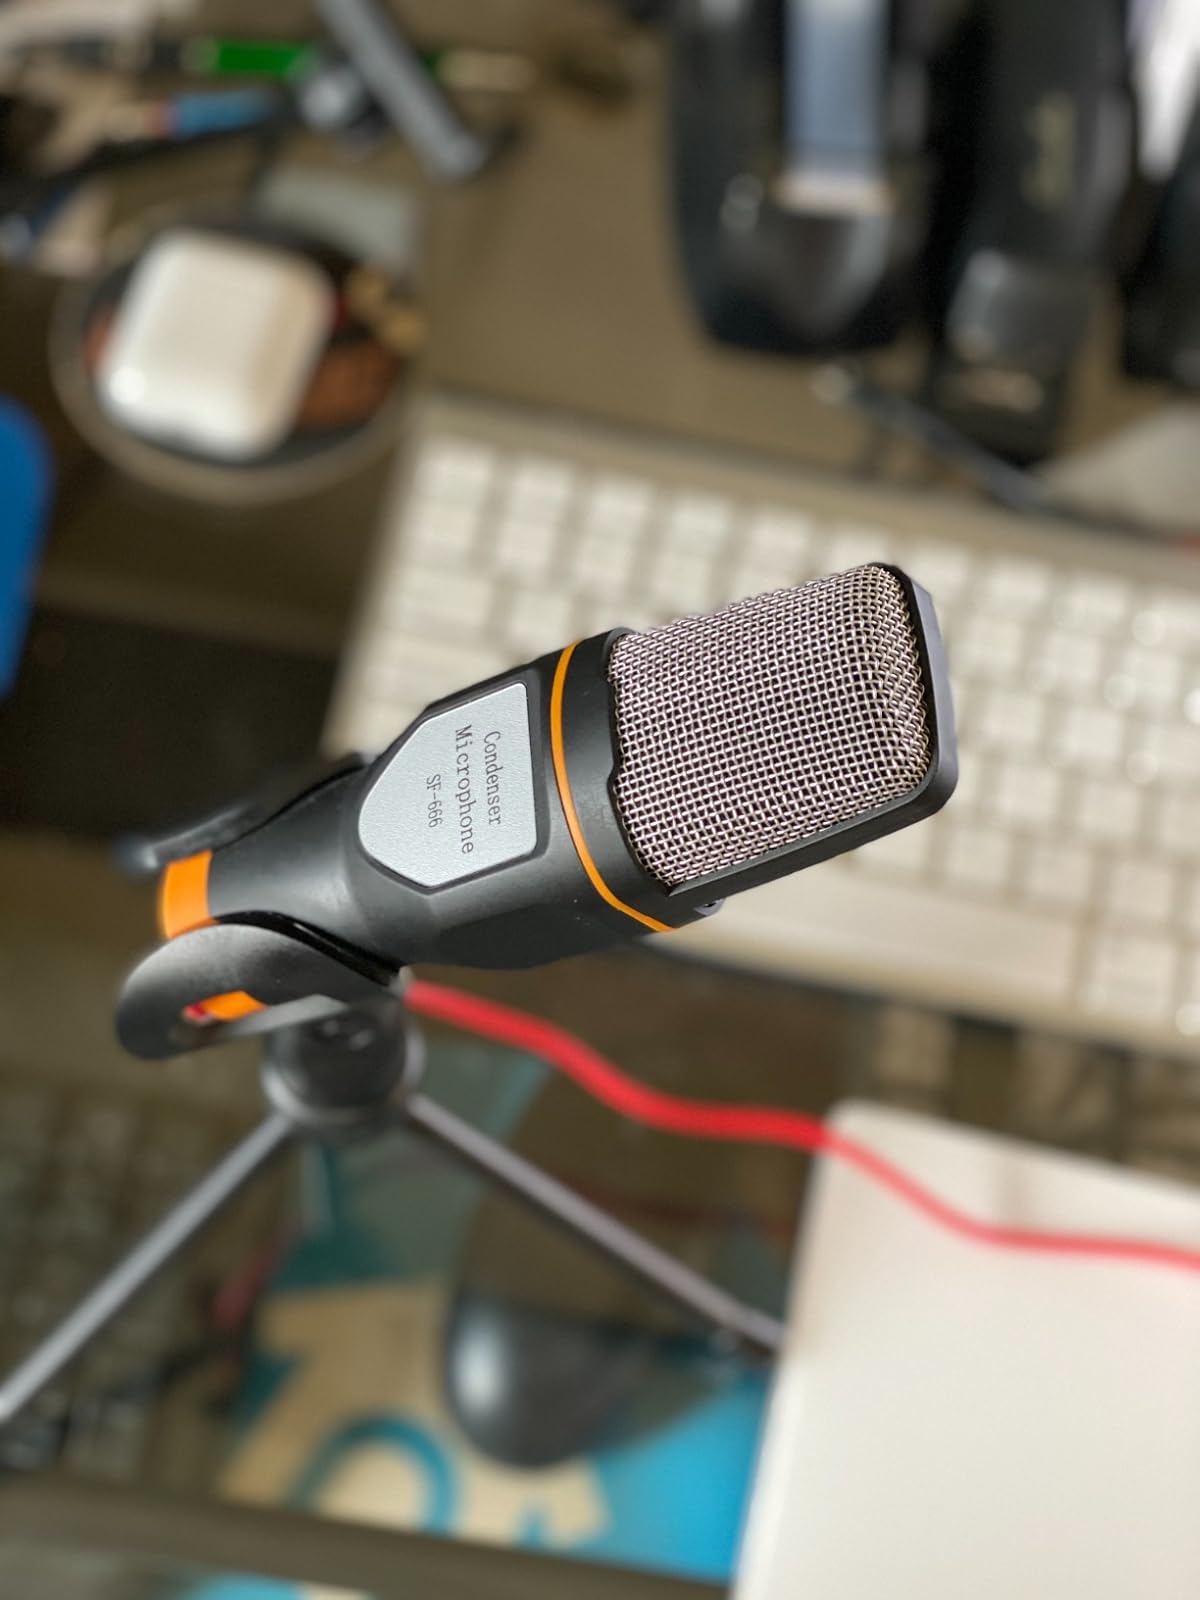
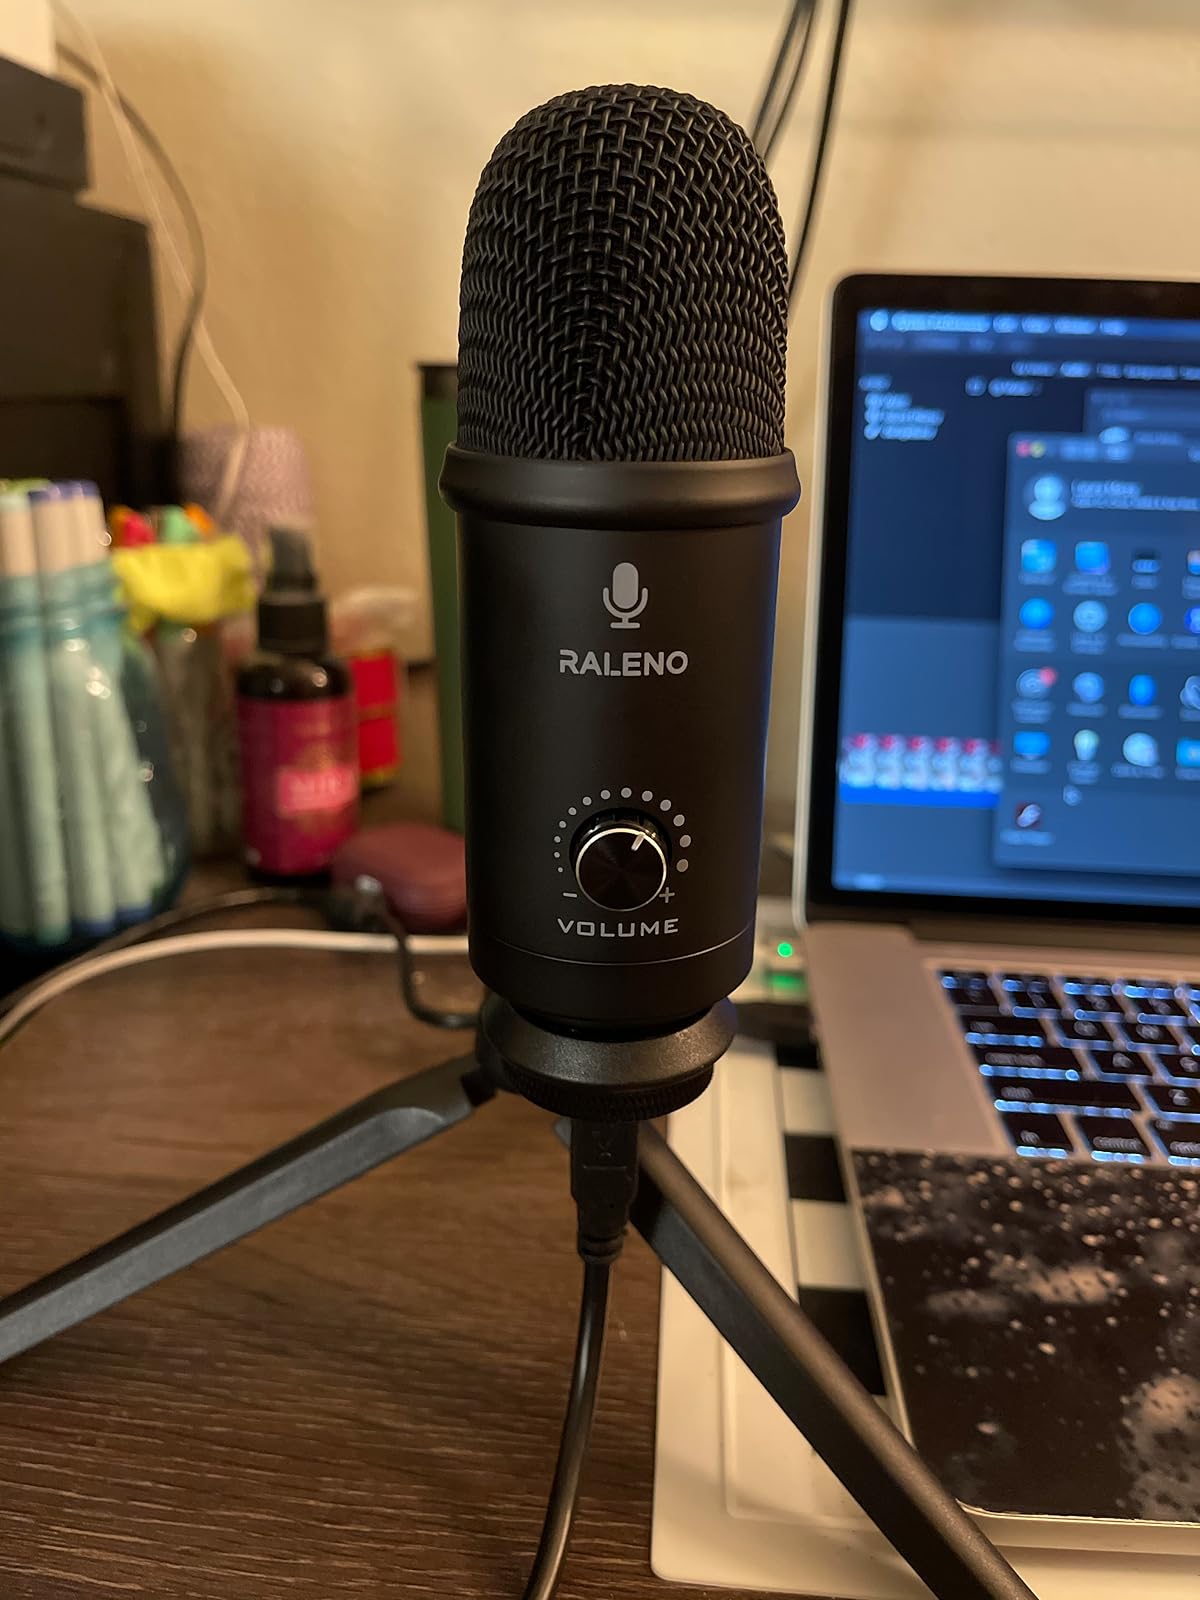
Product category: microphone
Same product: no